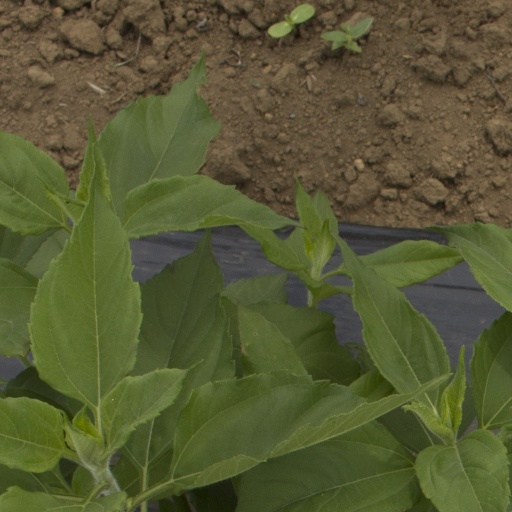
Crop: Jerusalem artichoke